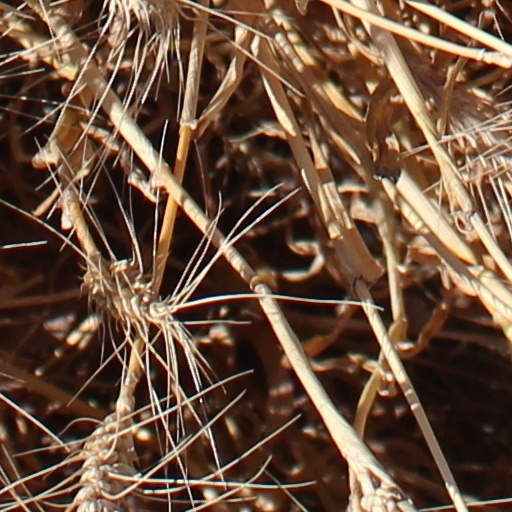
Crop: wheat